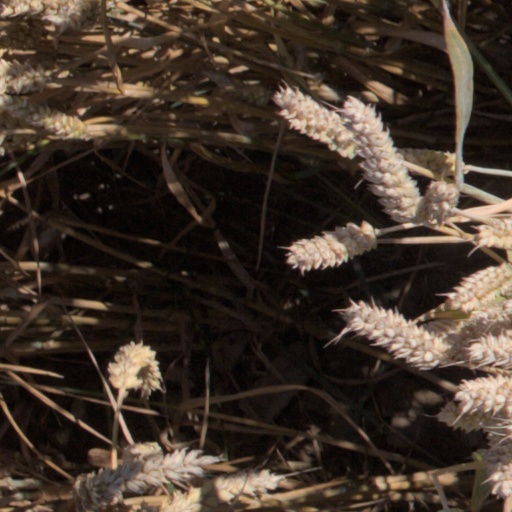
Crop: wheat